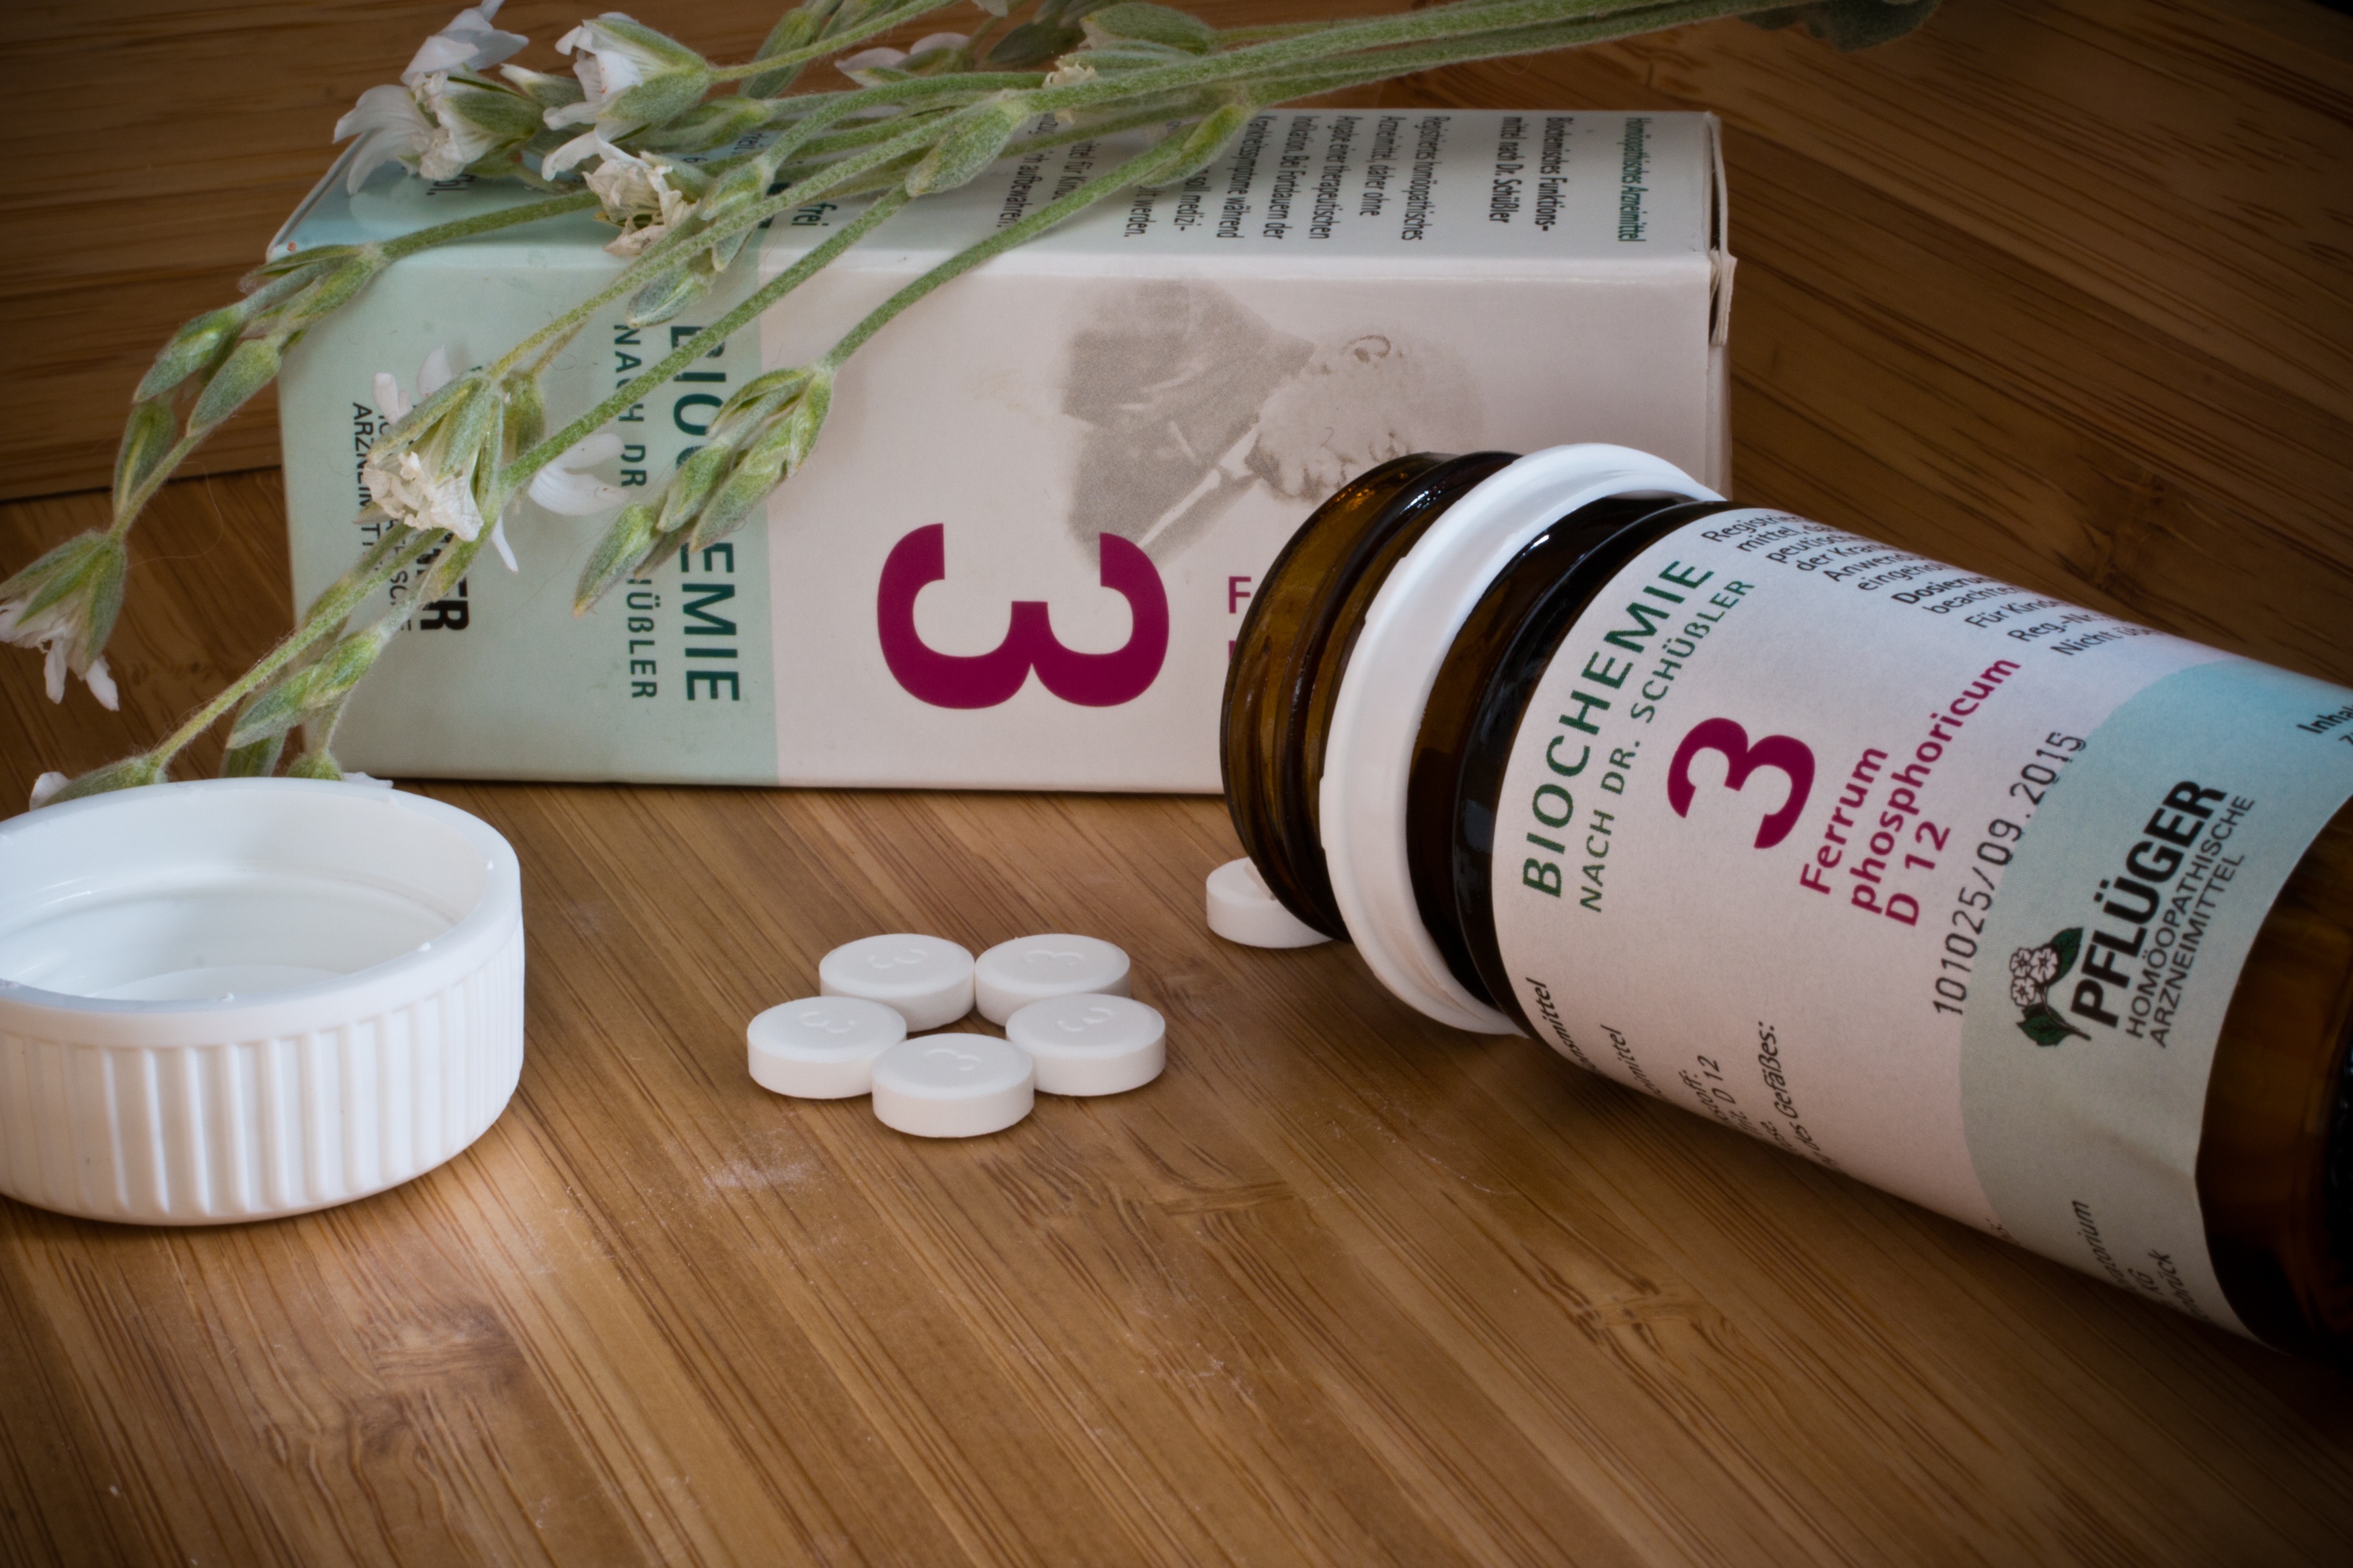
food, skin, flavor, biochemistry, naturopaths, sch ssler, bath salts, alternative therapy, animal heilpraktiker